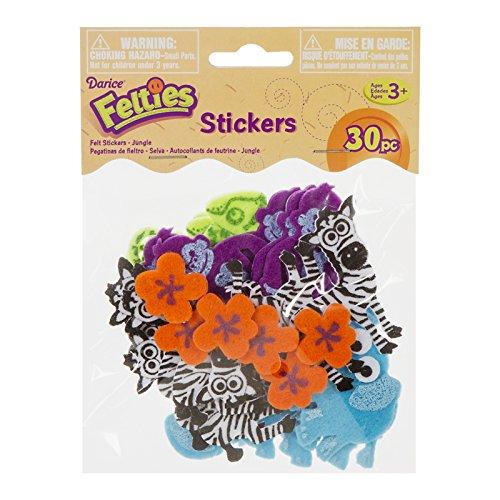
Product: Darice Felties Stickers - Jungle - 30 Pieces
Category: Baby Products | Nursery | Décor | Wall Décor | Stickers
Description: These fun Felties jungle themed stickers will take your decorations, felt figures, scrapbook pages, stationary, and more for a walk on the wild size.
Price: $3.41
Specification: ProductDimensions:4.2x0.8x6inches|ShippingWeight:0.32ounces|DomesticShipping:ItemcanbeshippedwithinU.S.|InternationalShipping:Thisitemisnoteligibleforinternationalshipping.LearnMore|Itemmodelnumber:106-6001D|ASIN:B00NMNKALG